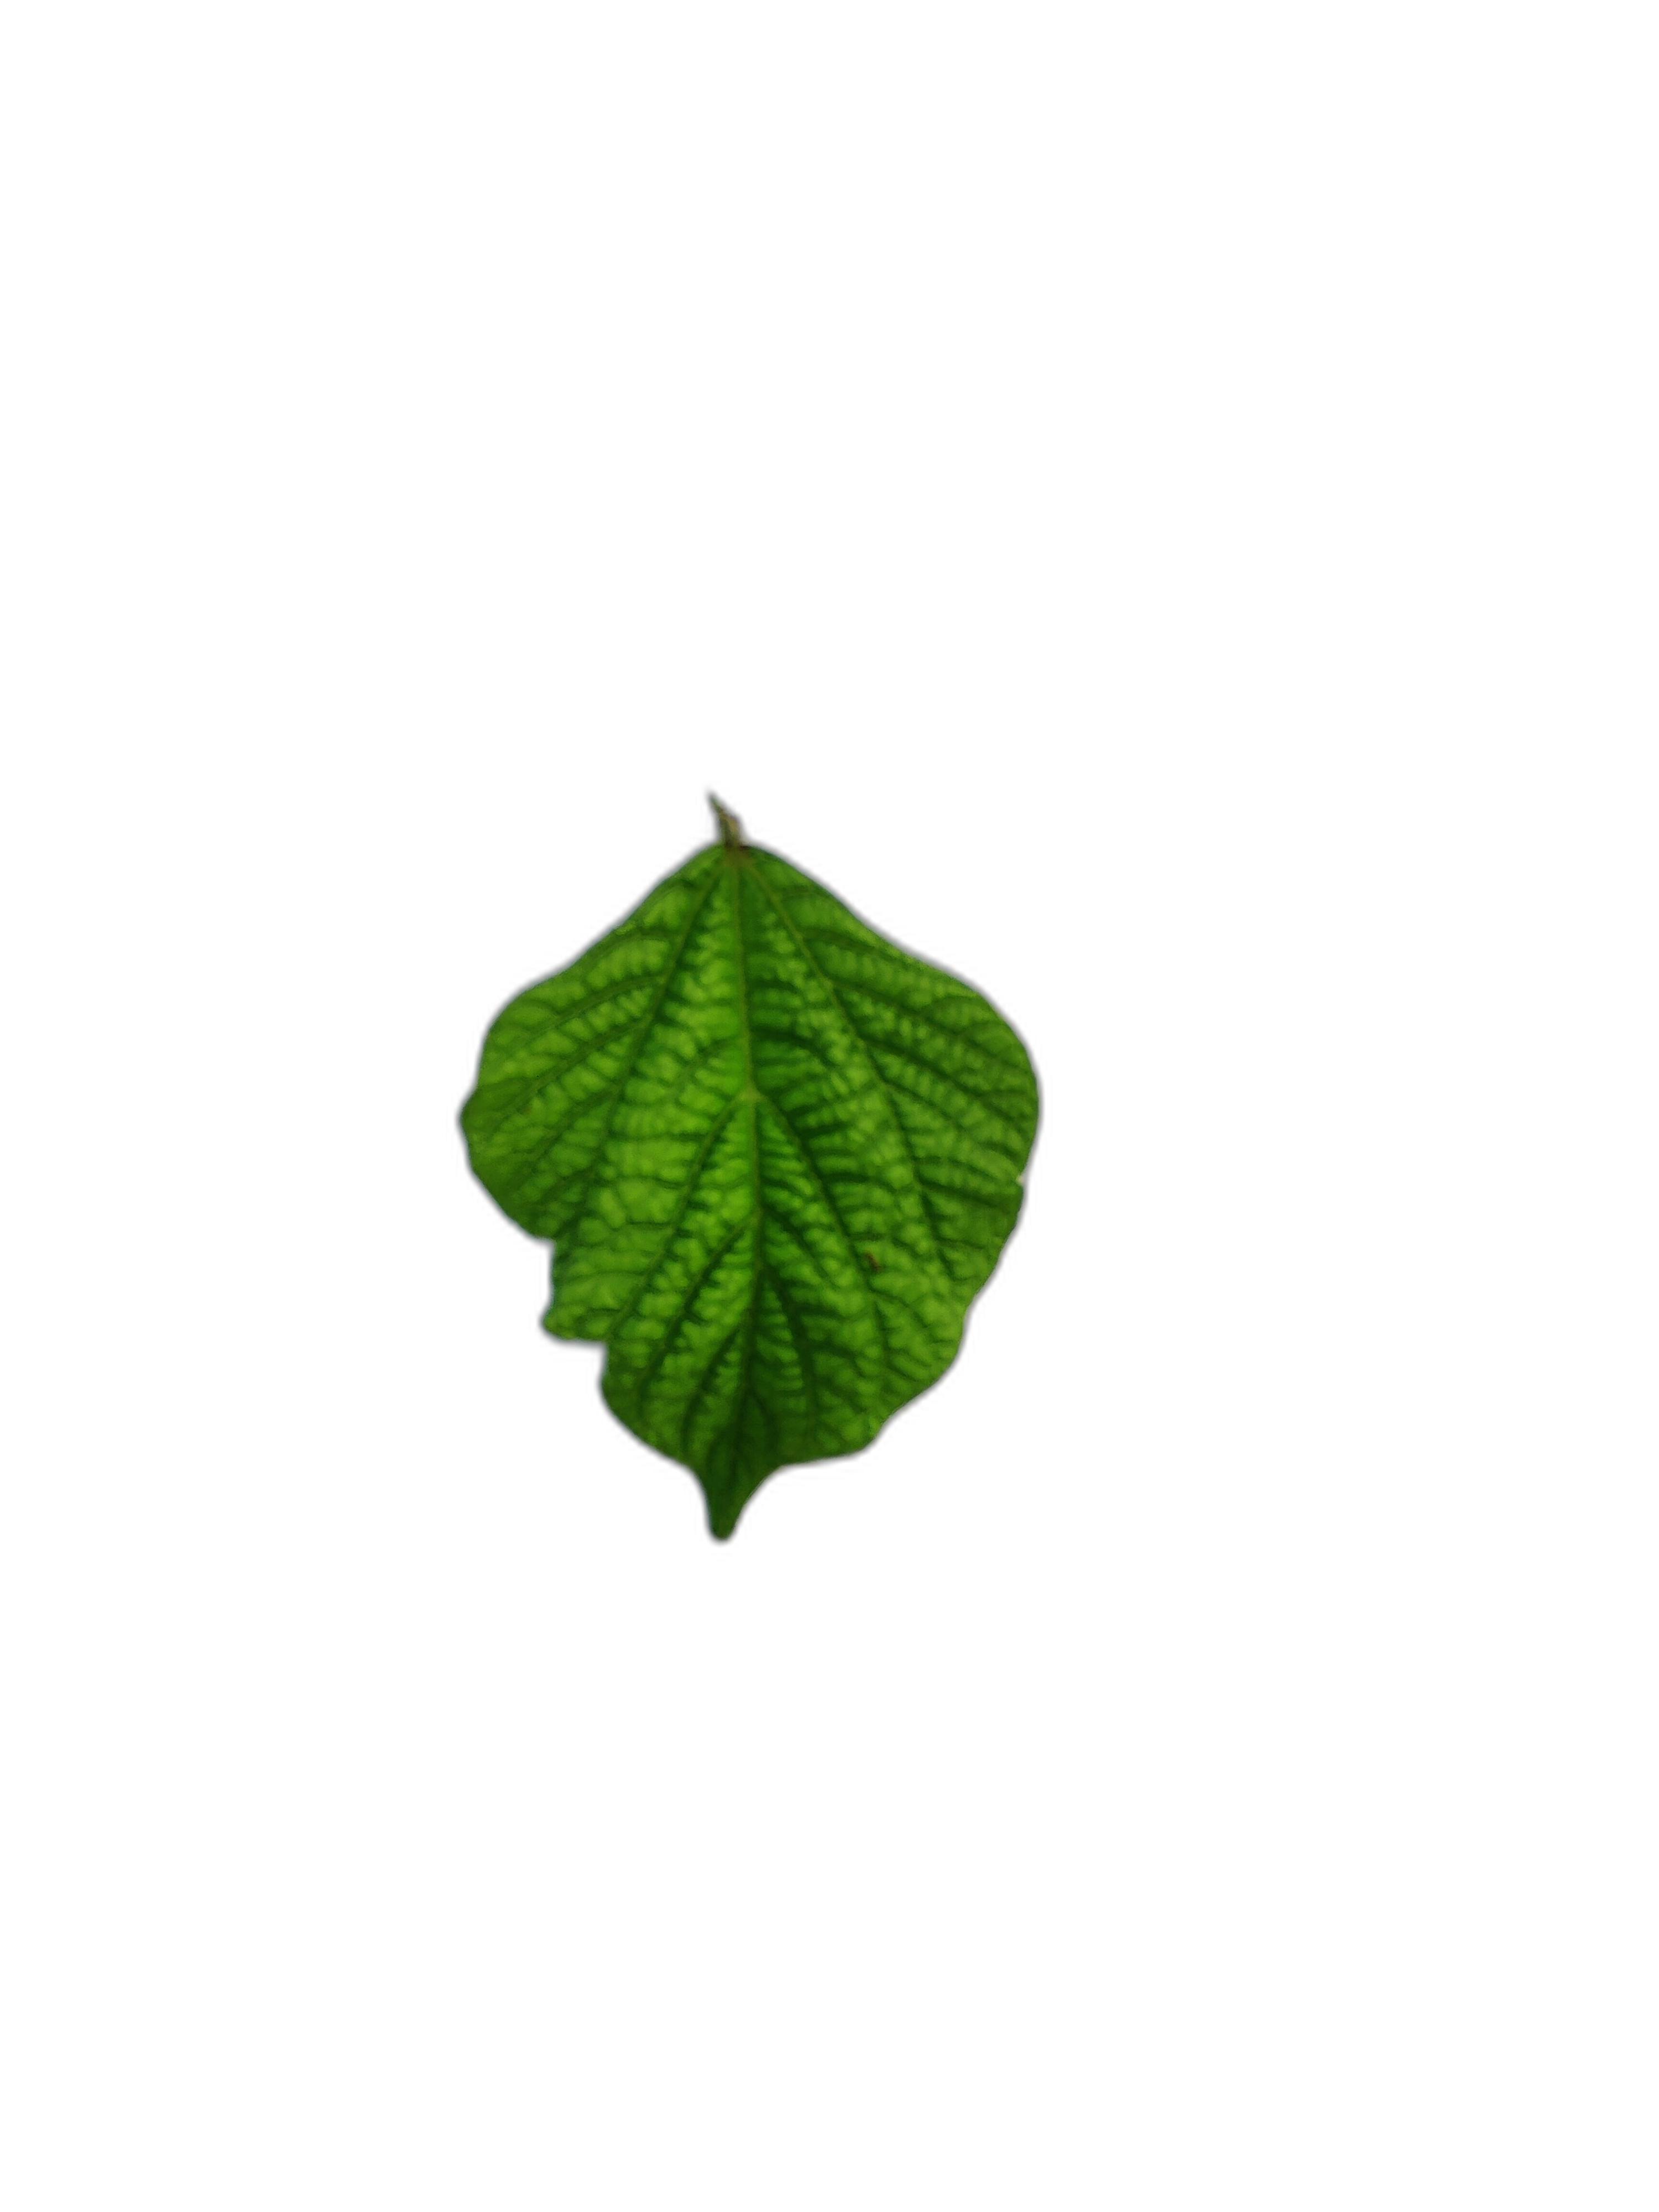
Label: Leaf Crinkle